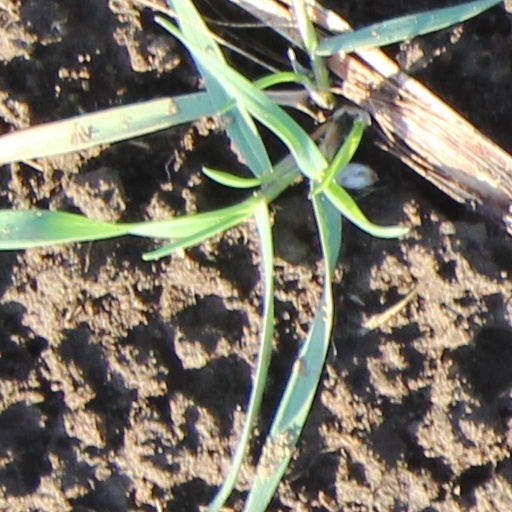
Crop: wheat